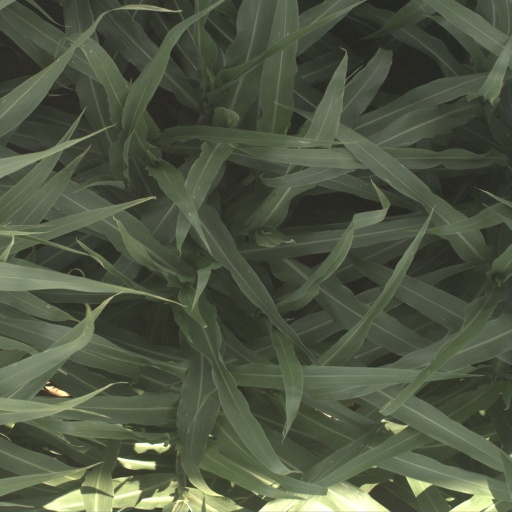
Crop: sorghum